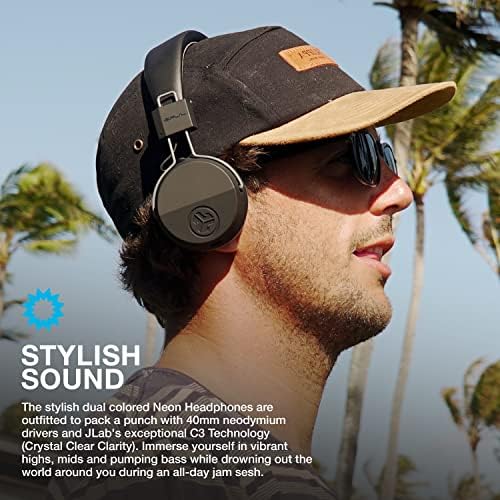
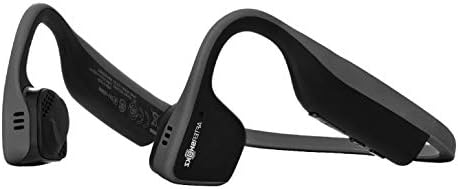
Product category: headphones
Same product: no